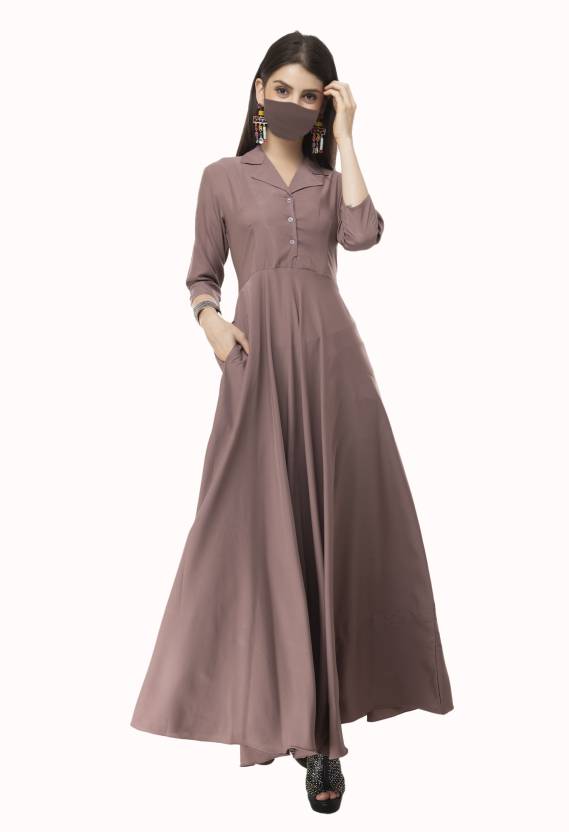
Product: Women Maxi Grey Dress With Mask
Price: ₹351
Colors: Grey
Pattern: Solid
Description: Make a style statement with this pretty dress from the house of Rudraaksha.This sexy dress can be best teamed with high heels.